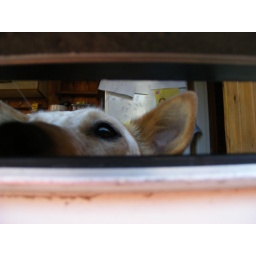
My dog Sunny as seen through the letterbox in our front door :)